Supernova neutrinos

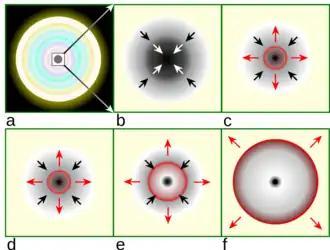
Evolutionary stages of the core-collapse supernova: (a) Neutronization phase (b) In-fall of material and neutrino trapping (c) Generation of shock wave and neutrinos burst (d) Stalling of shock wave (e) Neutrino heating (f) Explosion

Near the end of life, a massive star is made up of onion-layered shells of elements with an iron core. During the early stage of the collapse, electron neutrinos are created through electron-capture on protons bound inside iron-nuclei: